Isotta Fraschini Zeta

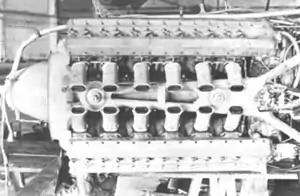
Isotta Fraschini Zeta R.C.25/60

The Isotta Fraschini Zeta was an air cooled X engine with 24 cylinders developed by the Italian engineering company Isotta Fraschini in the 1940s. It was developed as an indigenous alternative to the imported Daimler-Benz DB 605 that was being built under licence as the Fiat RA.1050 R.C.58 Tifone. The engine was essentially two Gamma V12 engines on a single crankshaft, but proved troublesome to develop and never entered production.